Huntington, West Virginia

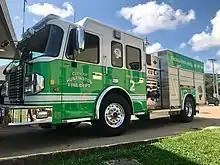
Huntington Fire Department Engine No. 2 painted in Marshall University markings

The Paul Ambrose Trail for Health is a bicycle and pedestrian trail system in Huntington designed to create interconnected loops around each of the neighborhood parks. The namesake, Dr. Paul Ambrose, was a young physician who was killed at the Pentagon in the September 11 attacks. The Rahall Transportation Institute Foundation, in association with the City of Huntington and various community members, has designed this trail system to incorporate many of Huntington's amenities and workplaces to allow the citizens of Huntington an alternative means of transportation.